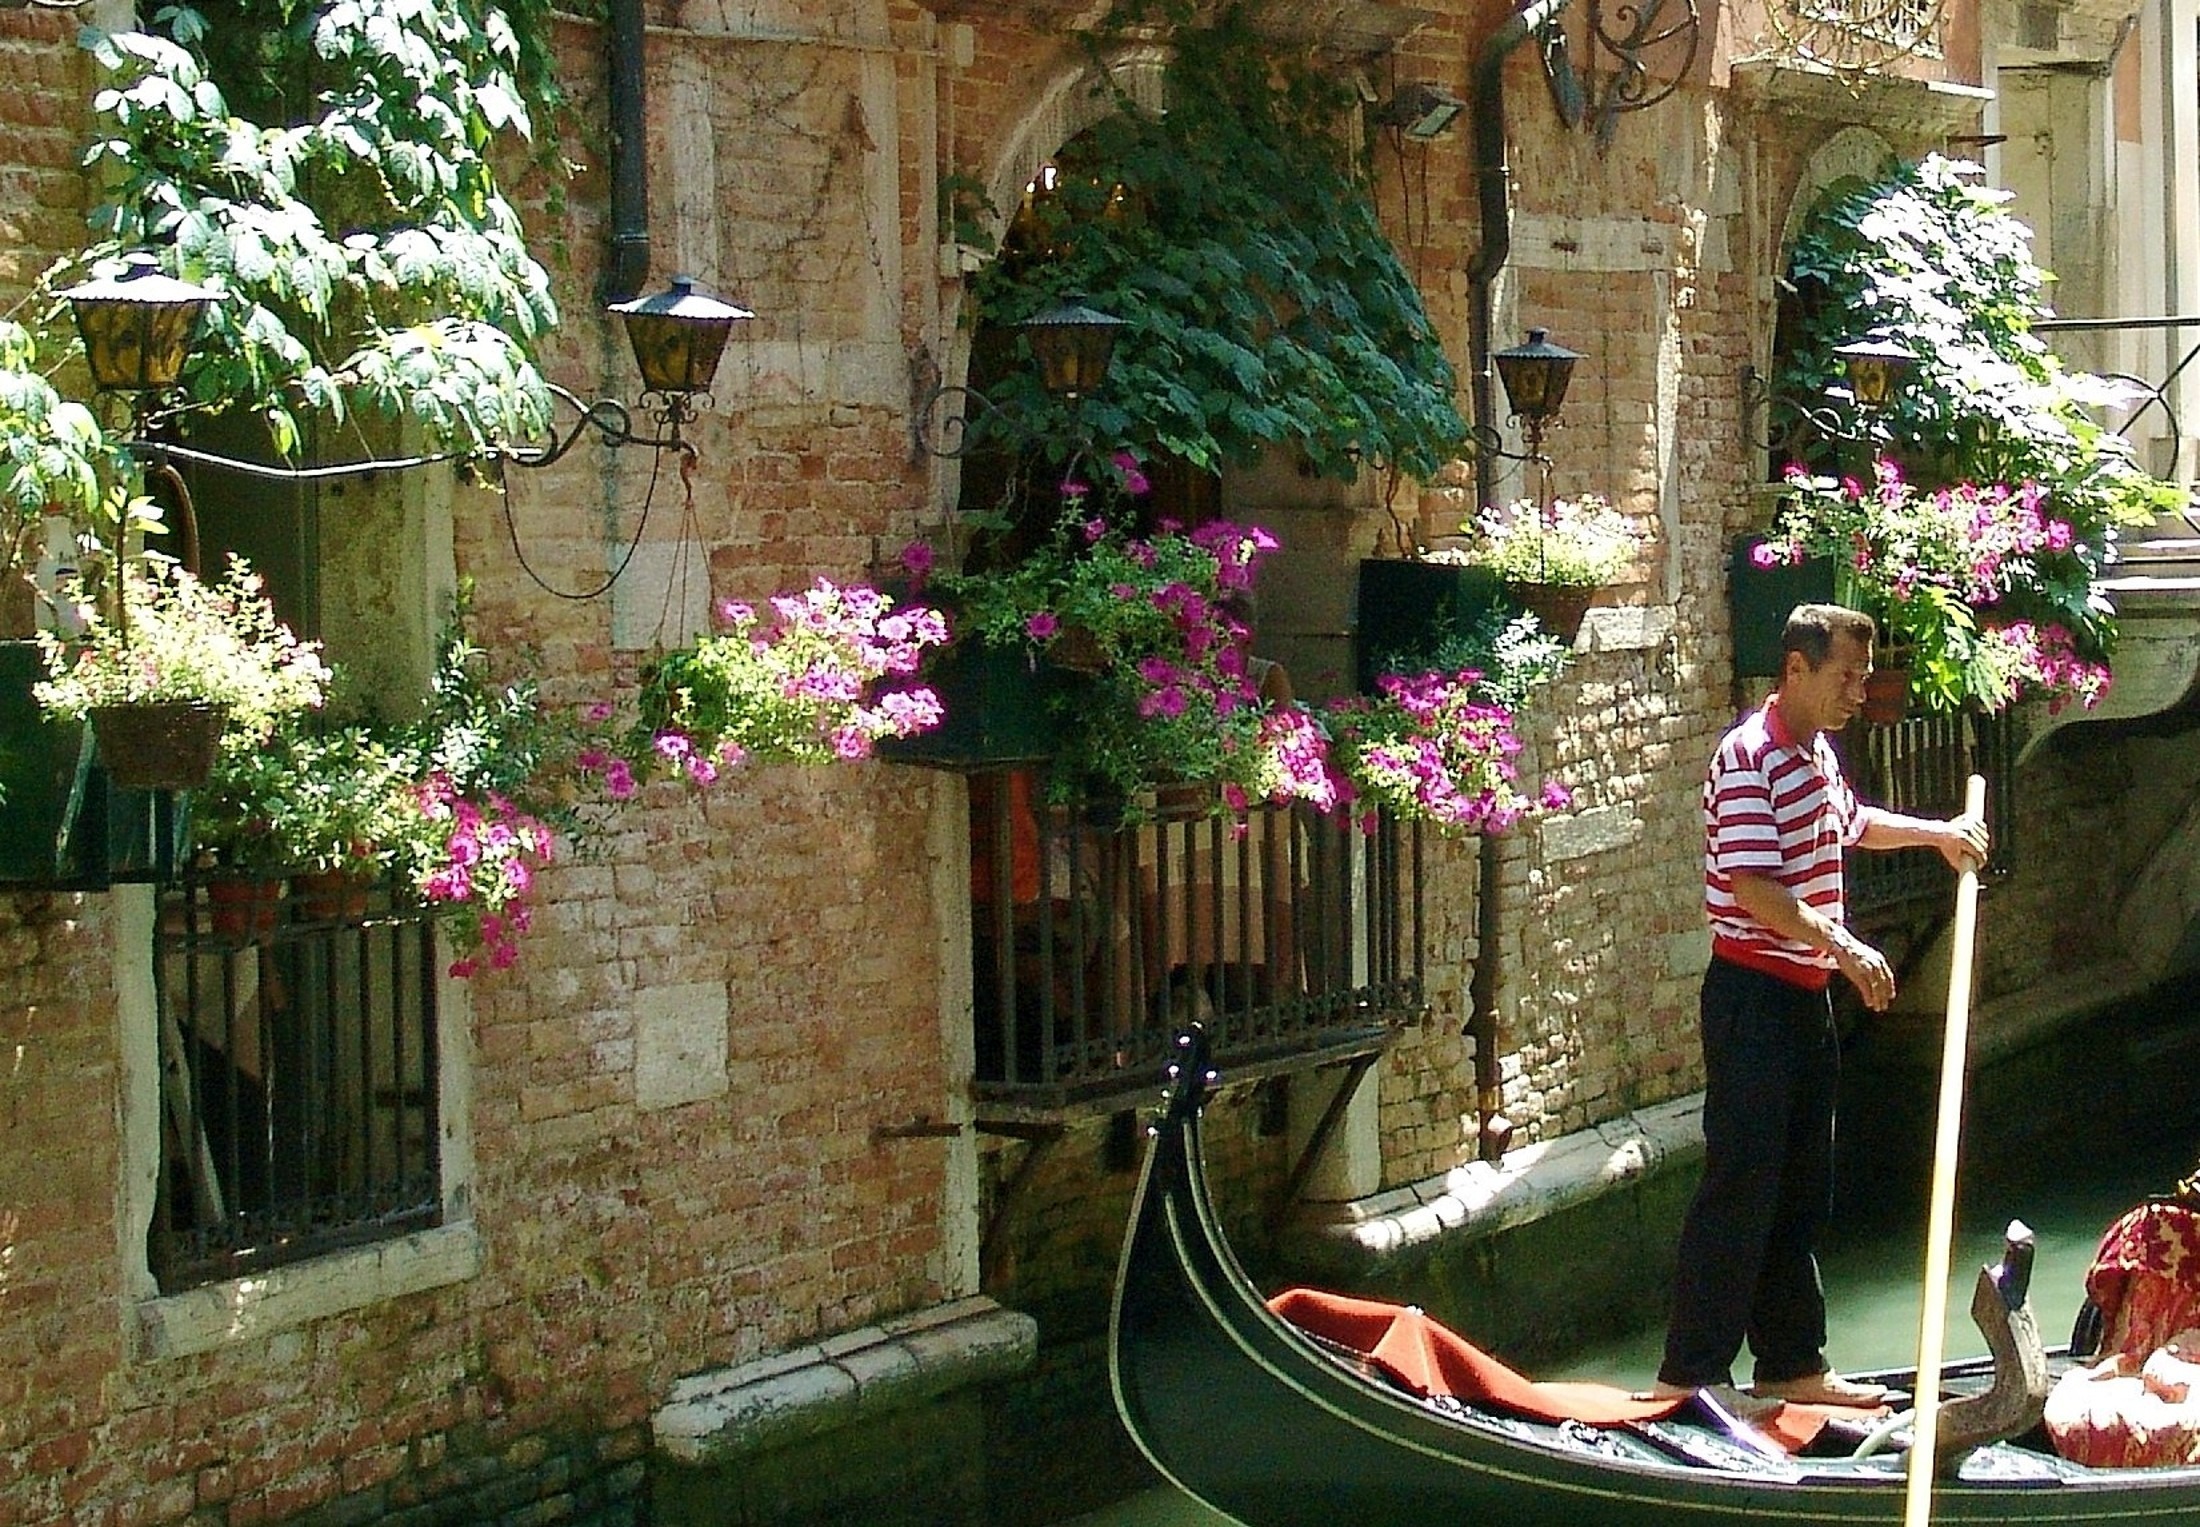
flower, romantic, italy, venice, garden, waterway, courtyard, gondolas, floristry, gondolier, secondary channel